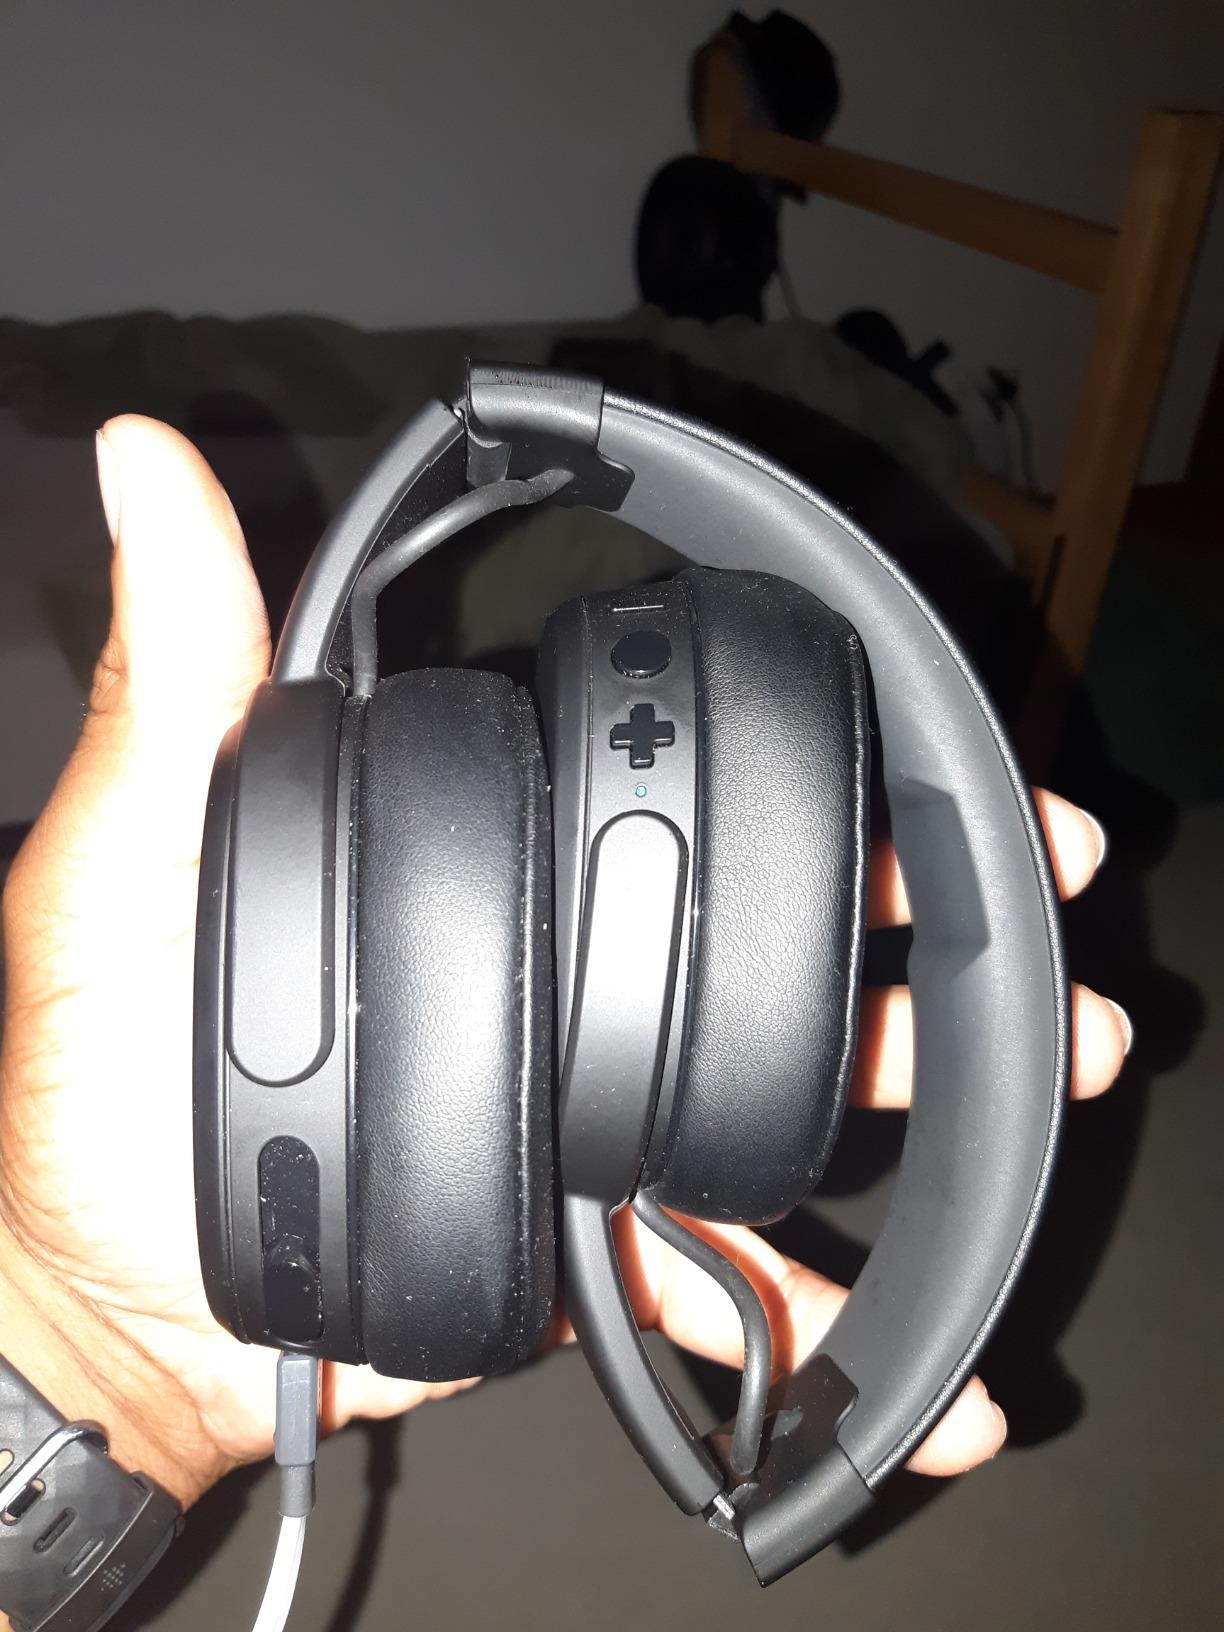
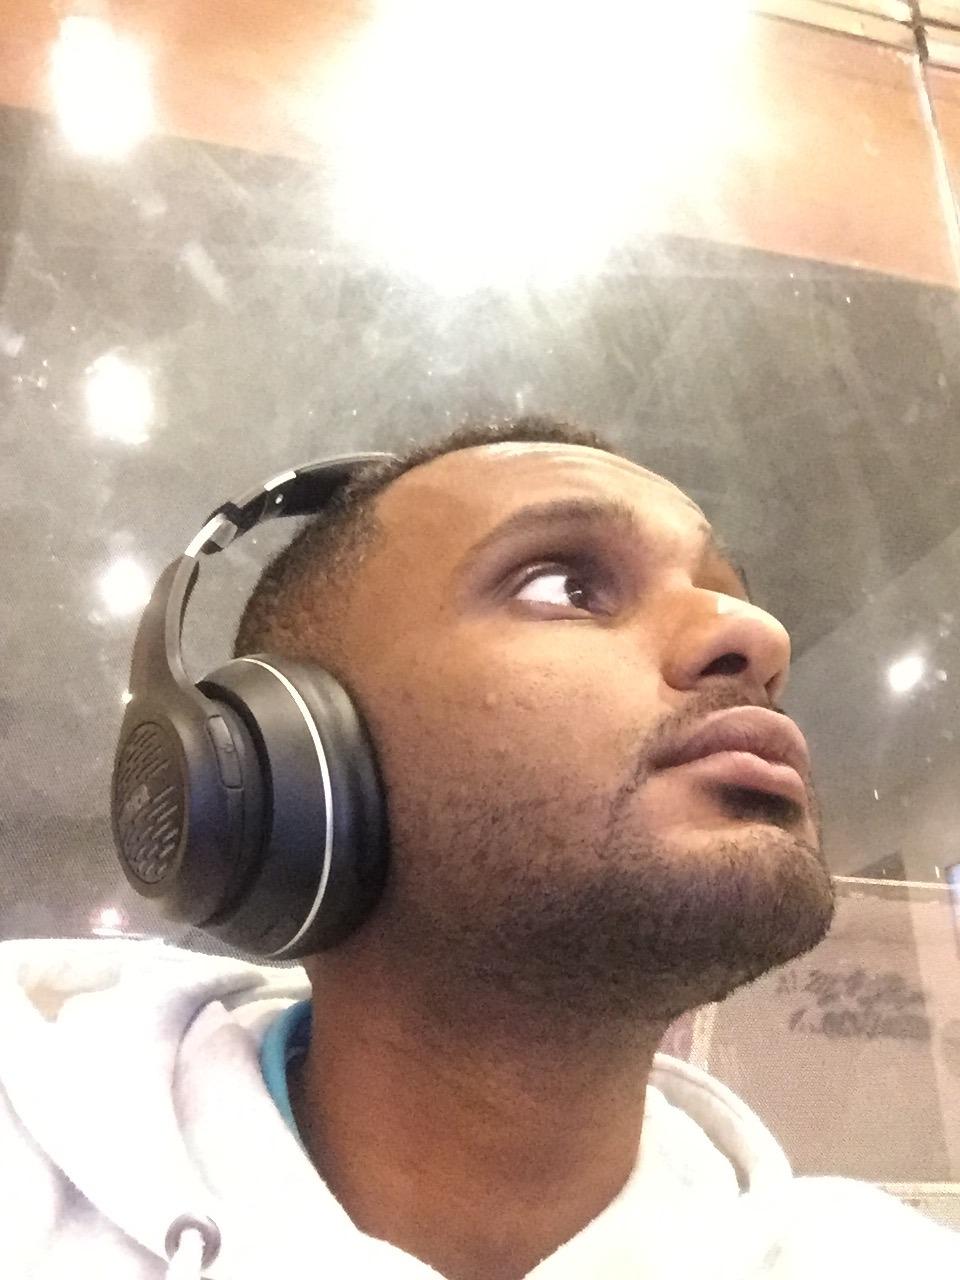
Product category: headphones
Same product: no